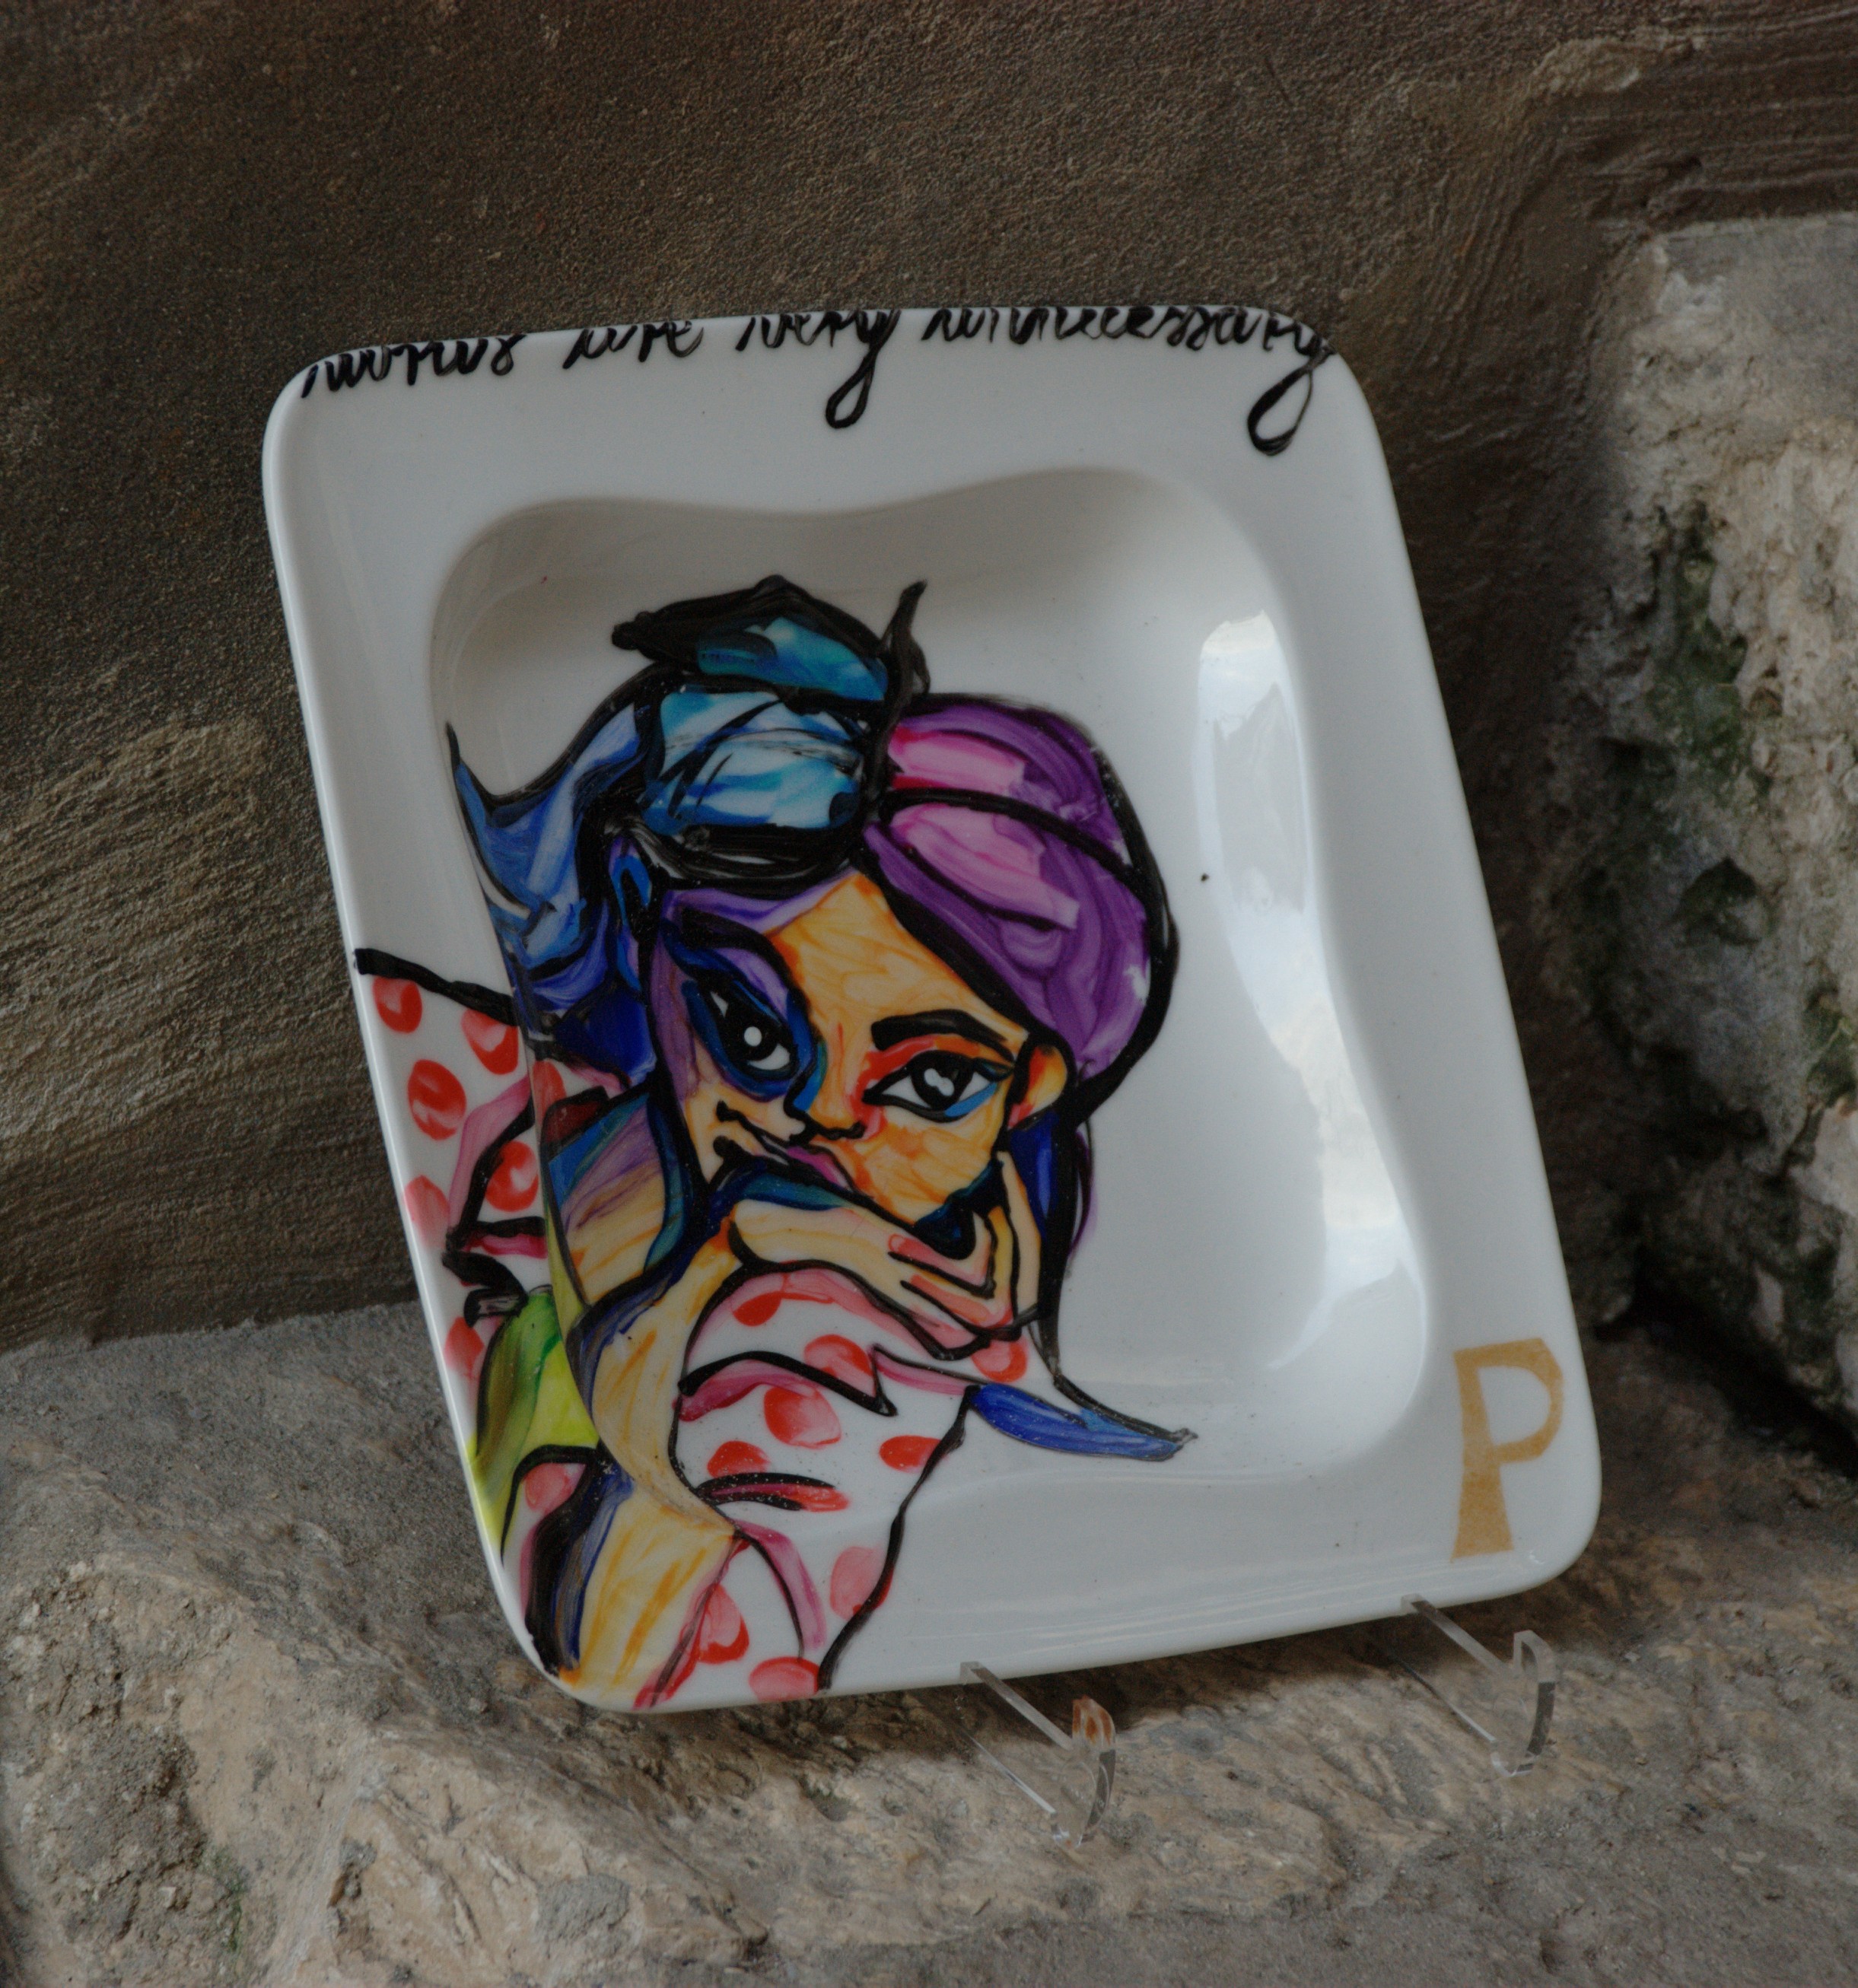
glass, europe, plate, nikon, graffiti, art, croatia, sketch, drawing, d80, istria, nikond80, rovigno, rovinj, istra